Leslie West

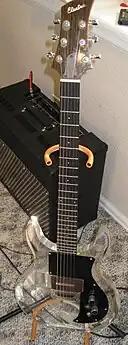

Juniors, one "TV Yellow" and the other a sunburst. West also used a modified Gibson Flying V, with the neck pickup removed (he used the hole for an ash tray) and a P-90 pickup fitted at the bridge position. West also had a two-pickup Flying V (serial number 906965) which he used after the "ash tray" Flying V broke. West also used a plexiglass Electra guitar, which is a Japanese copy of the better-known Ampeg-made Dan Armstrong guitar, for slide.